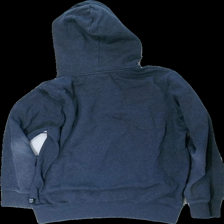
View: back
Type: Hoodie
Category: Men
Brand: Not in the list
Brand text on label: tom tailor denim
Colors: Blue
Material: 64% cotton 36% polyester
Pattern: Logo print
Cut: Regular
Size: M
Season: All
Price range: 50-100
Recommended usage: Reuse
Description: blå hoodie med vit logga till höger fram, syns att den är använd vid armbågarna.